Bannari Amman Institute of Technology

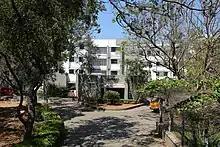
Emerald Hostel

The five-storeyed, computerized library is well-stacked. 83000 Volumes, 400 National and International Journals, 6500 CD-ROMs, a Digital Library with 6000 e-journals, 274 NPTEL and 166 NITTTR video courses are part of the resources. BIT is an Institutional member of the British Council Library, Chennai, DELNET, New Delhi and INDEST Consortium, New Delhi.